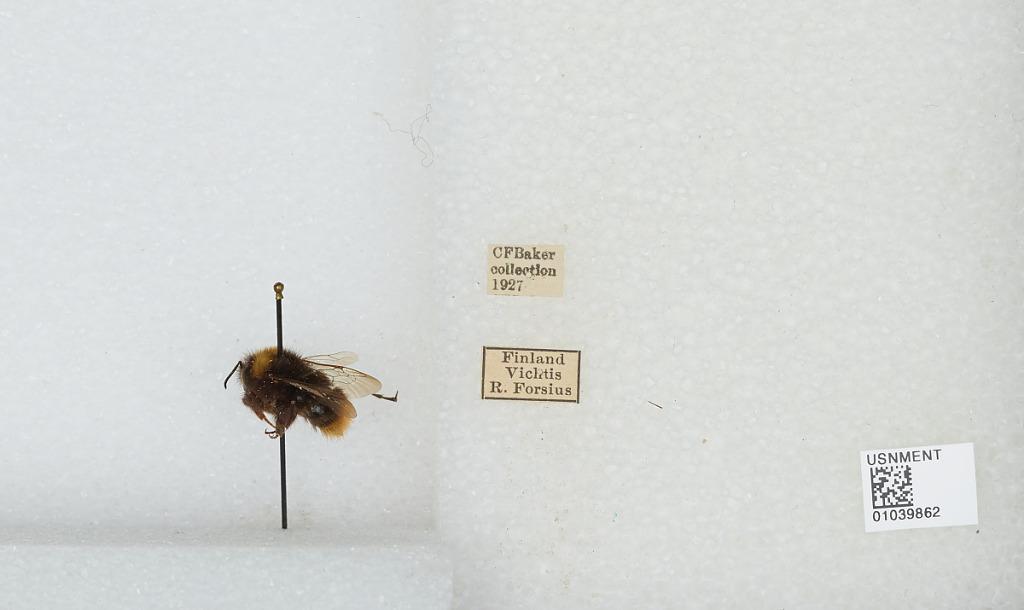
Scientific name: Bombus (Pyrobombus) pratorum borealis Alfken
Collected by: R. Forsius
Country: Finland
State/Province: Uusimaa
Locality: Vichtis
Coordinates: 60.4158, 24.3271